Namık Kemal Yolga

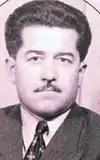
Namık Kemal Yolga

Namık Kemal Yolga (1914–2001) was a Turkish diplomat and statesman. During World War II, Yolga was the Vice-Consul at the Turkish Embassy in Paris, France. He claimed to have saved the lives of Turkish Jews from the Nazis but this has been challenged due to lack of evidence. In fact, evidence suggests that Yolga was actually instrumental in stripping France-born Turkish Jews of citizenship, which could have saved them from the Holocaust. He has been given a national award by the Turkish government and a Jewish foundation in Turkey.